St Chad's Church, Shrewsbury

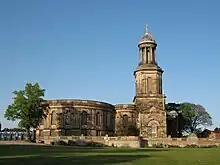
The current building of St Chad's Church, Shrewsbury, seen from The Quarry

St Chad's Church in Shrewsbury is traditionally understood to have been founded in Saxon times. King Offa, who reigned in Mercia from 757 to 796 AD, is believed to have founded the church, though it is possible it has an earlier foundation even than that.